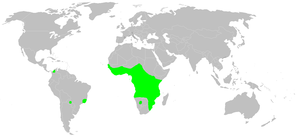
Nephilingis cruentata est une espèce d'araignées aranéomorphes de la famille des Araneidae.